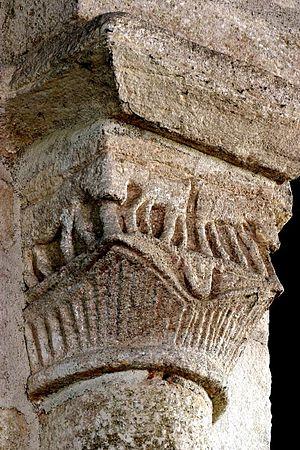
Saint-Germain-en-Brionnais est une commune française située dans le département de Saône-et-Loire en région Bourgogne-Franche-Comté.